Nakasato Station (Nagano)

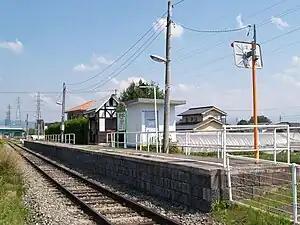
Nakasato Station, July 2011

is a railway station in the city of Saku, Nagano, Japan, operated by East Japan Railway Company (JR East).